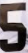
Number: 5